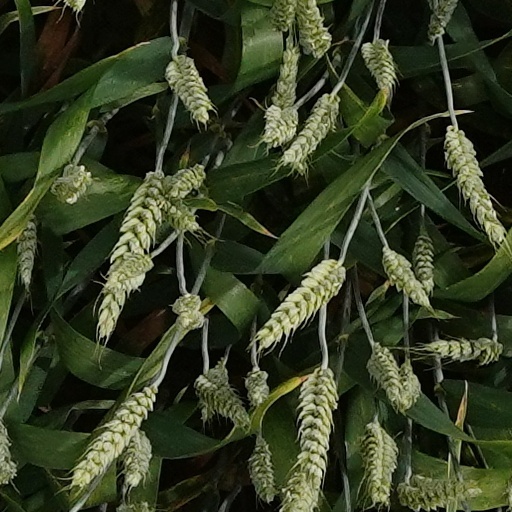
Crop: wheat